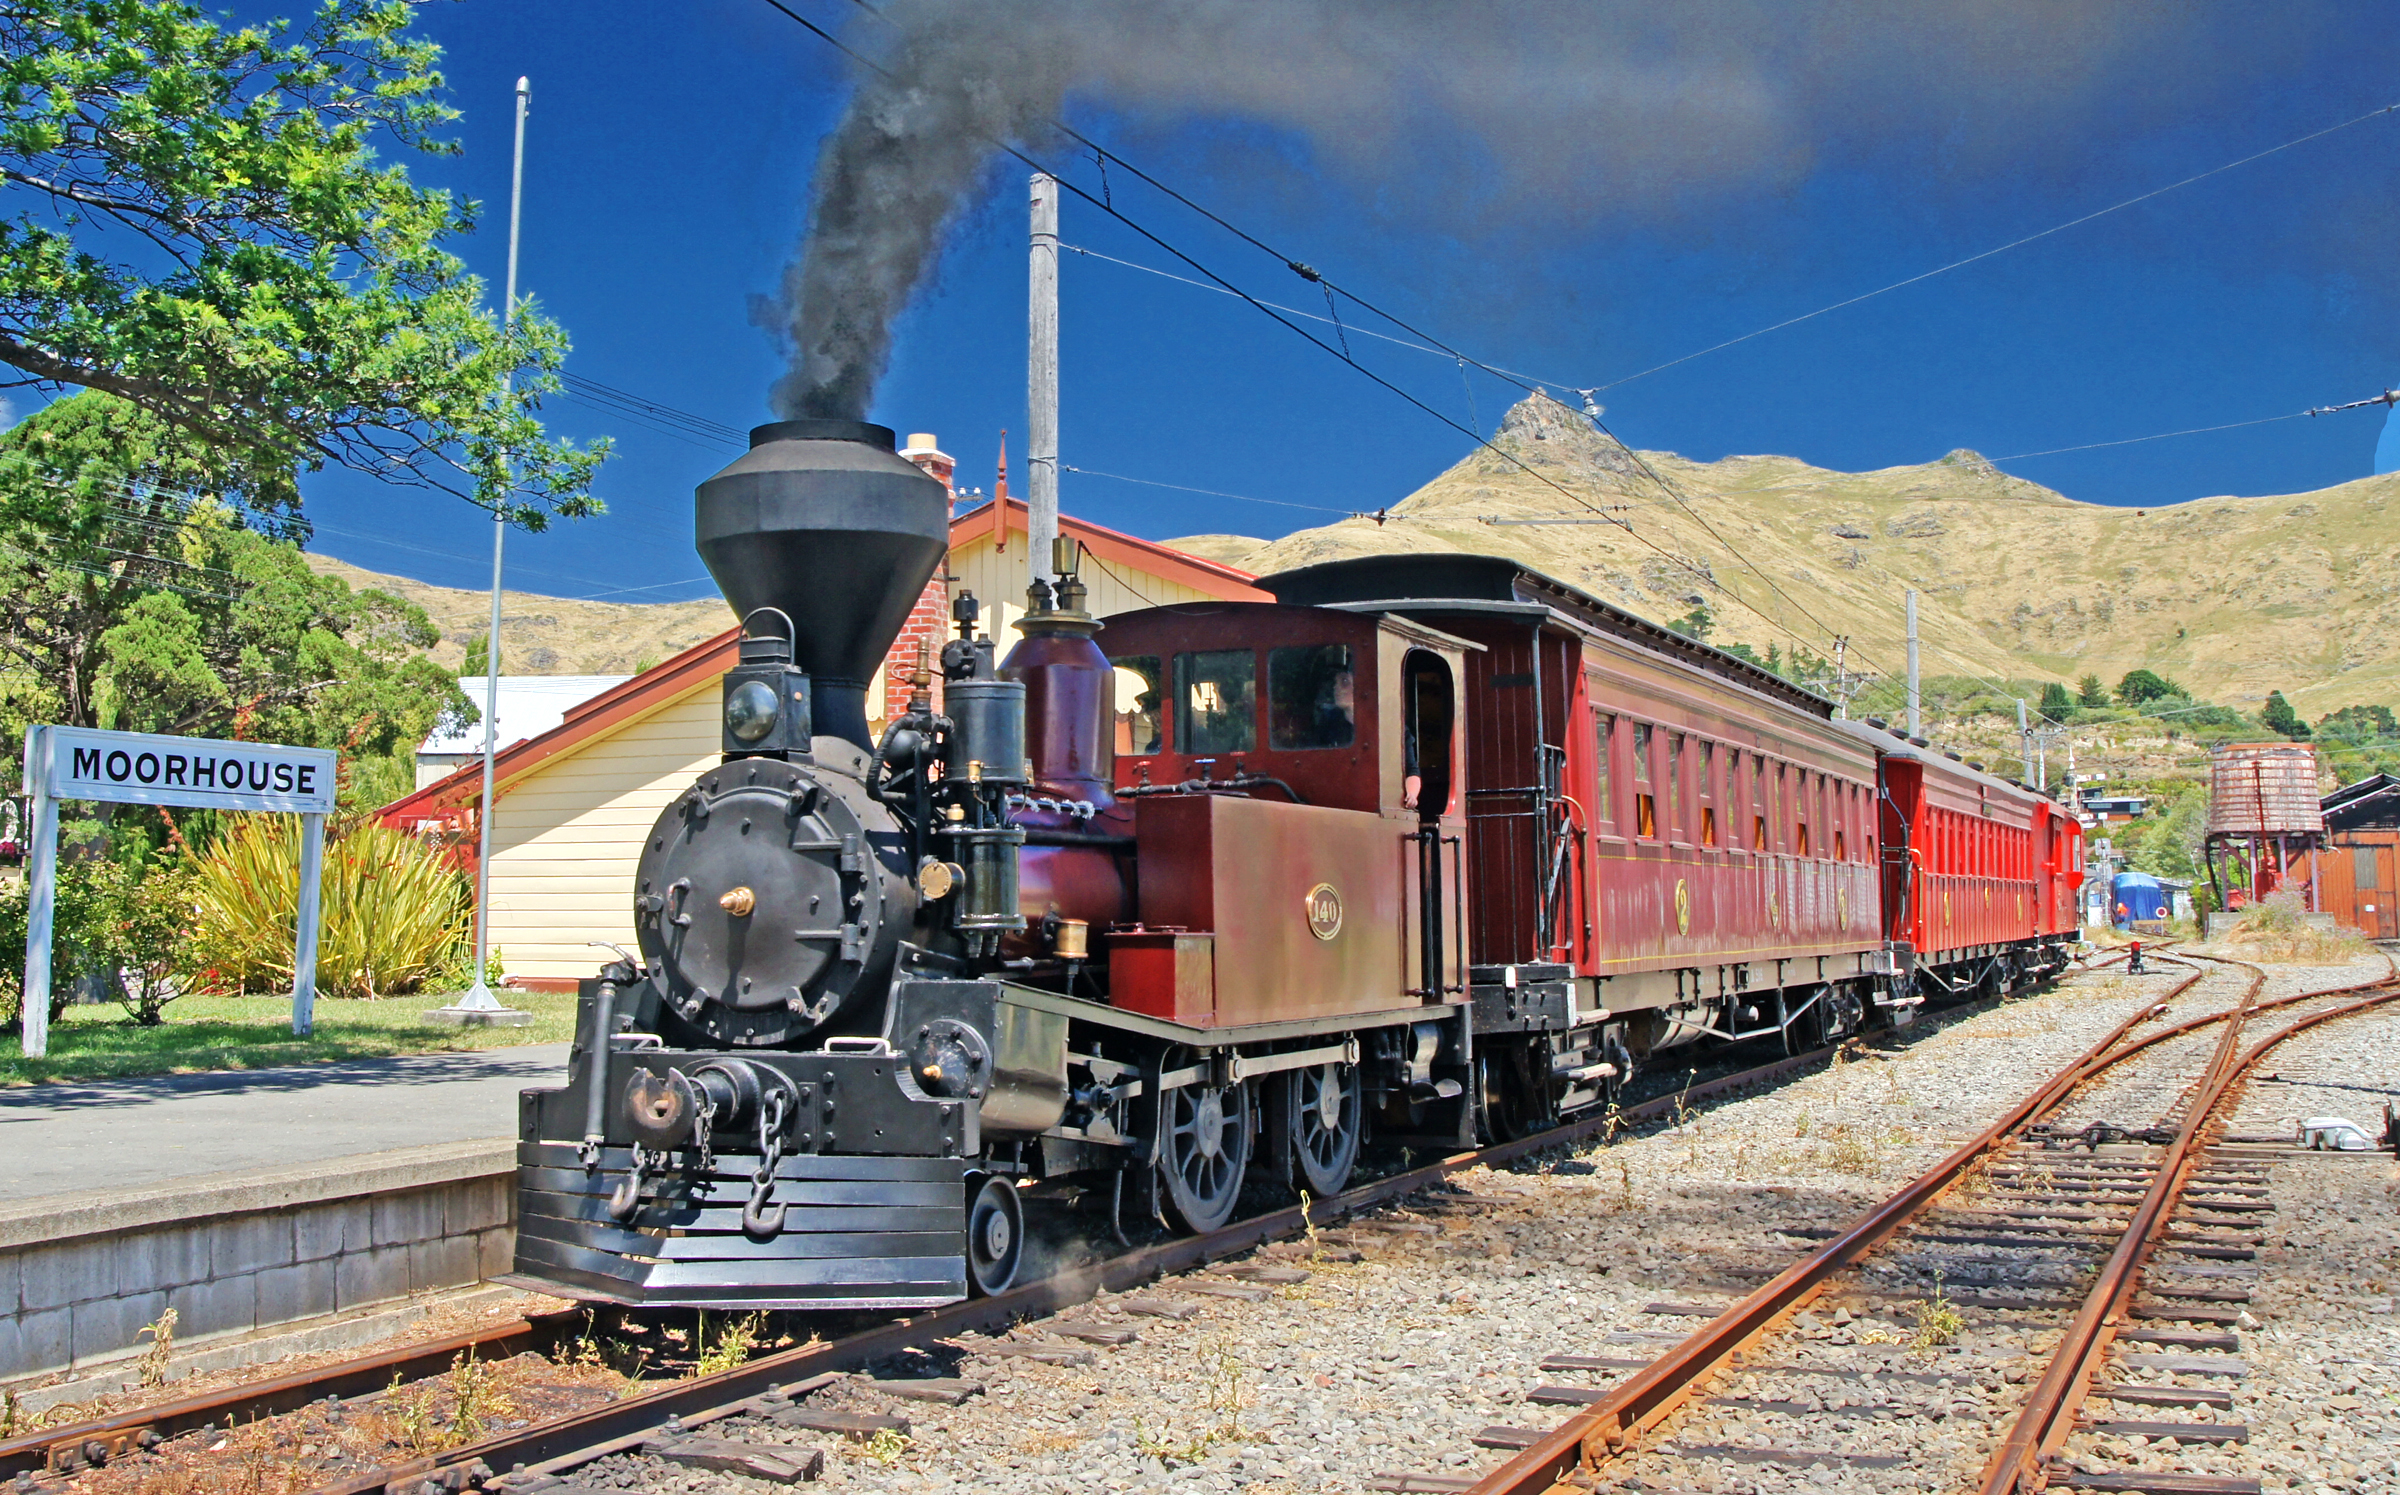
track, train, asphalt, transport, vehicle, electricity, locomotive, trains, trams, buses, rail transport, land vehicle, rolling stock, railroad car